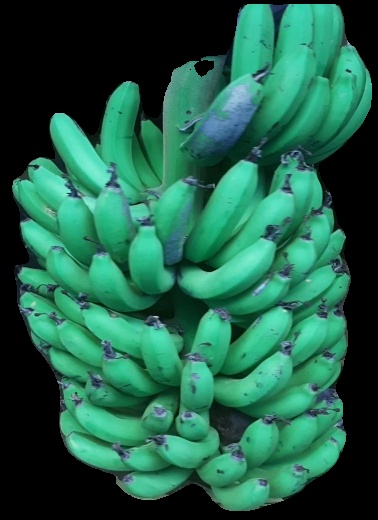
Variety: pachbale
Grade: grade1